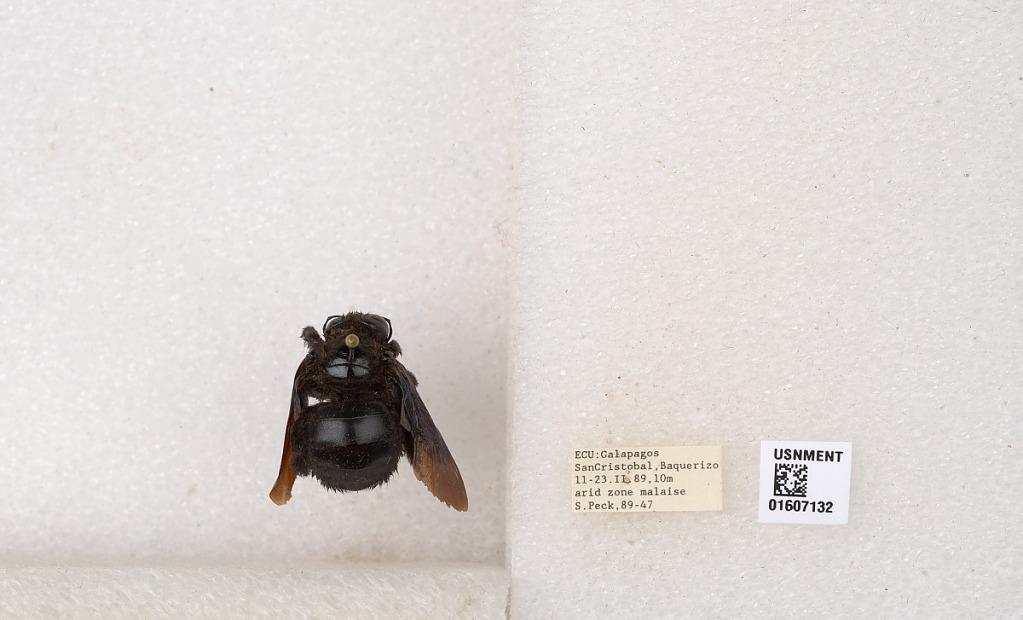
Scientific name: Xylocopa (Neoxylocopa) darwini Cockerell
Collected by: S. Peck
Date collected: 1989-2-11
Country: Ecuador
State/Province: Galapagos
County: Isabela
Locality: San Cristobal, Baquerizo
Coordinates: -0.82046, -89.4347